Perverted Criminal

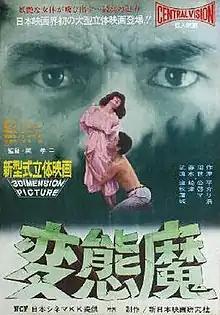
Theatrical poster for "Perverted Criminal" (1967)

, or Abnormal Criminal, is a 1967 Japanese "pink film" directed by Kōji Seki. It was the first 3-D film produced in Japan, and, according to Allmovie, the world's first 3-D sex film.